Santa Sangre

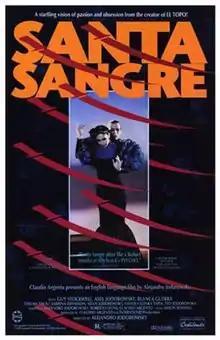
American theatrical release poster

Santa Sangre is a 1989 surrealist psychological horror film directed by Alejandro Jodorowsky and written by Jodorowsky along with Claudio Argento and Roberto Leoni. It stars Axel Jodorowsky, Adán Jodorowsky, Teo Jodorowsky, Blanca Guerra, Thelma Tixou, and Guy Stockwell. An international co-production of Mexico and Italy, the film is set in Mexico, and tells the story of Fenix, a boy who grew up in a circus and his struggle with childhood trauma. It is included in "Empire" magazine's 2008 list of the 500 Greatest Movies of All Time.